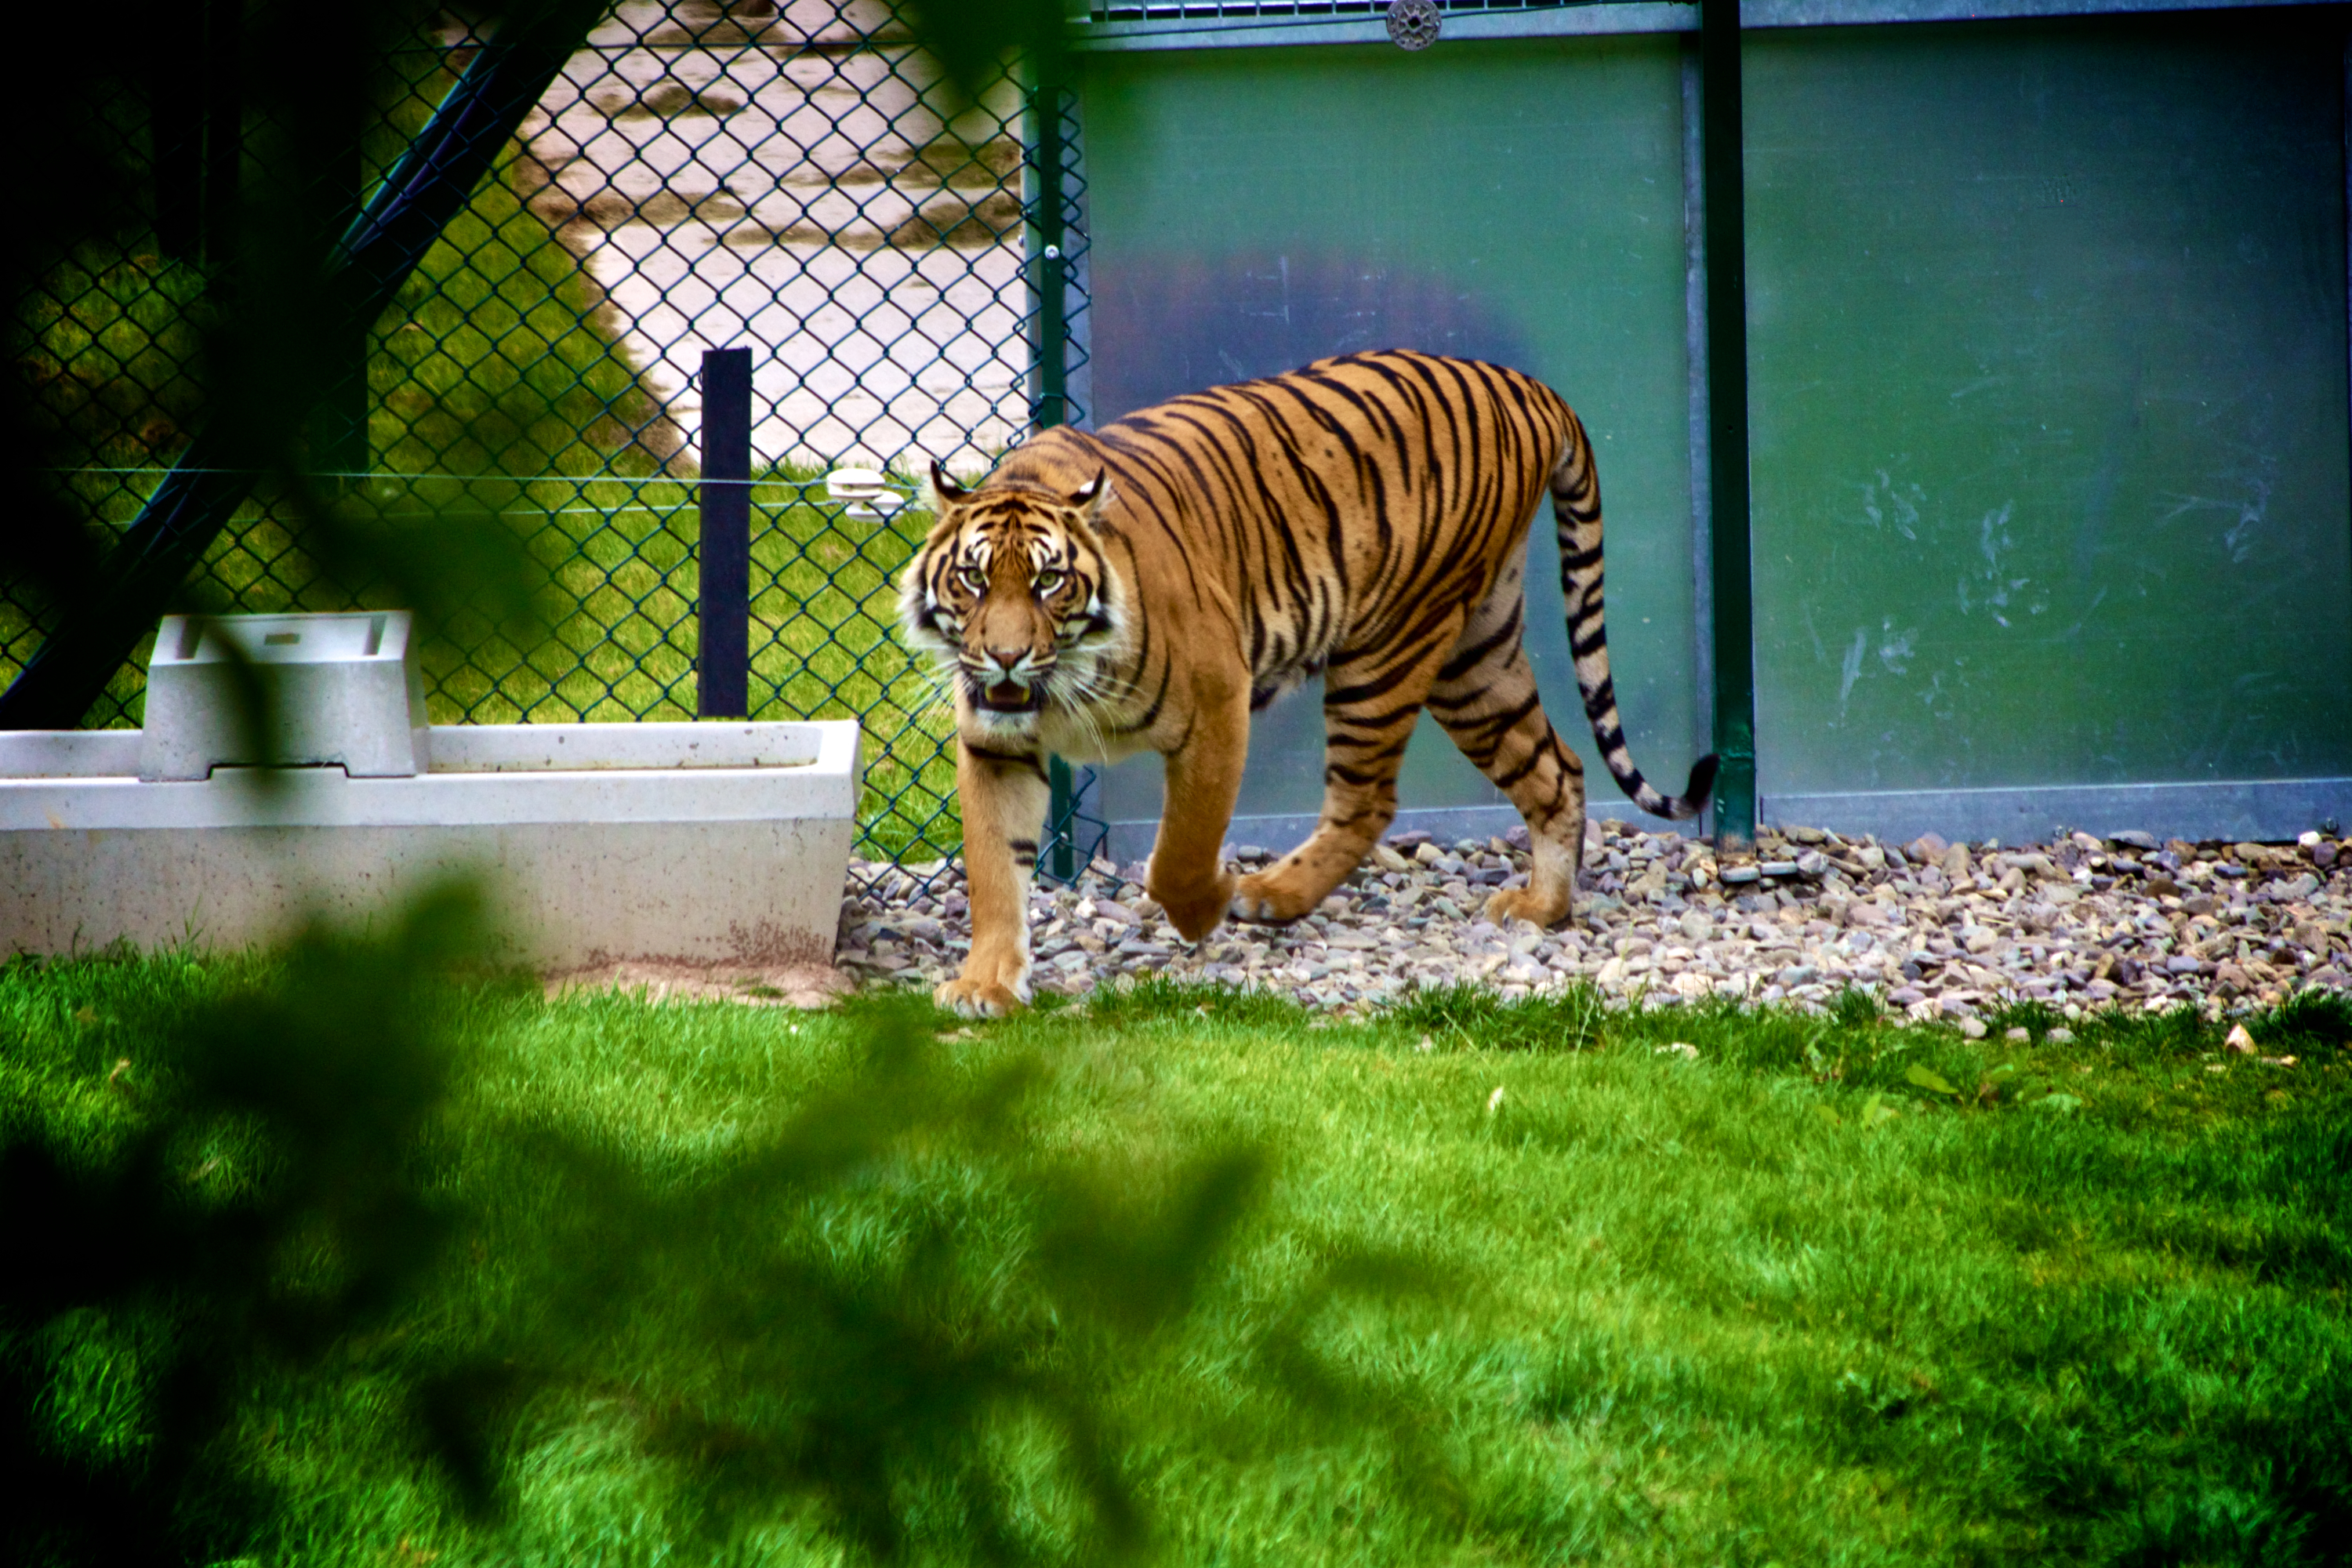
grass, animal, wildlife, zoo, green, jungle, predator, fauna, tiger, big cats, cat like mammal